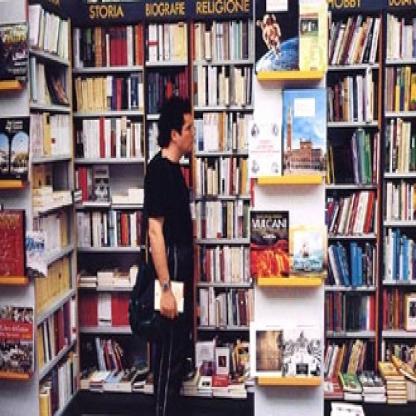
Scene: Indoor